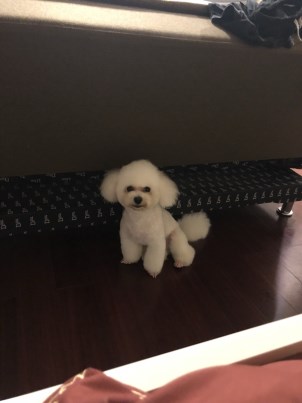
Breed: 3083-n000117-Bichon_Frise